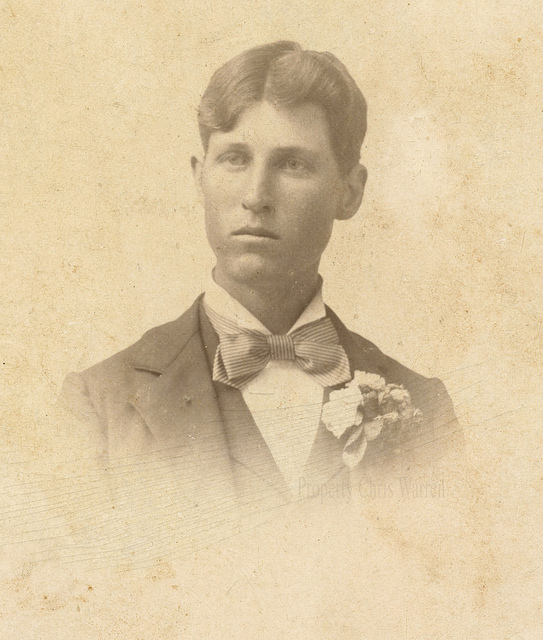
user: Given an image and a question. Answer the question in a short answer. Question: What photography technique was used to make this image? Short Answer:
assistant: fade